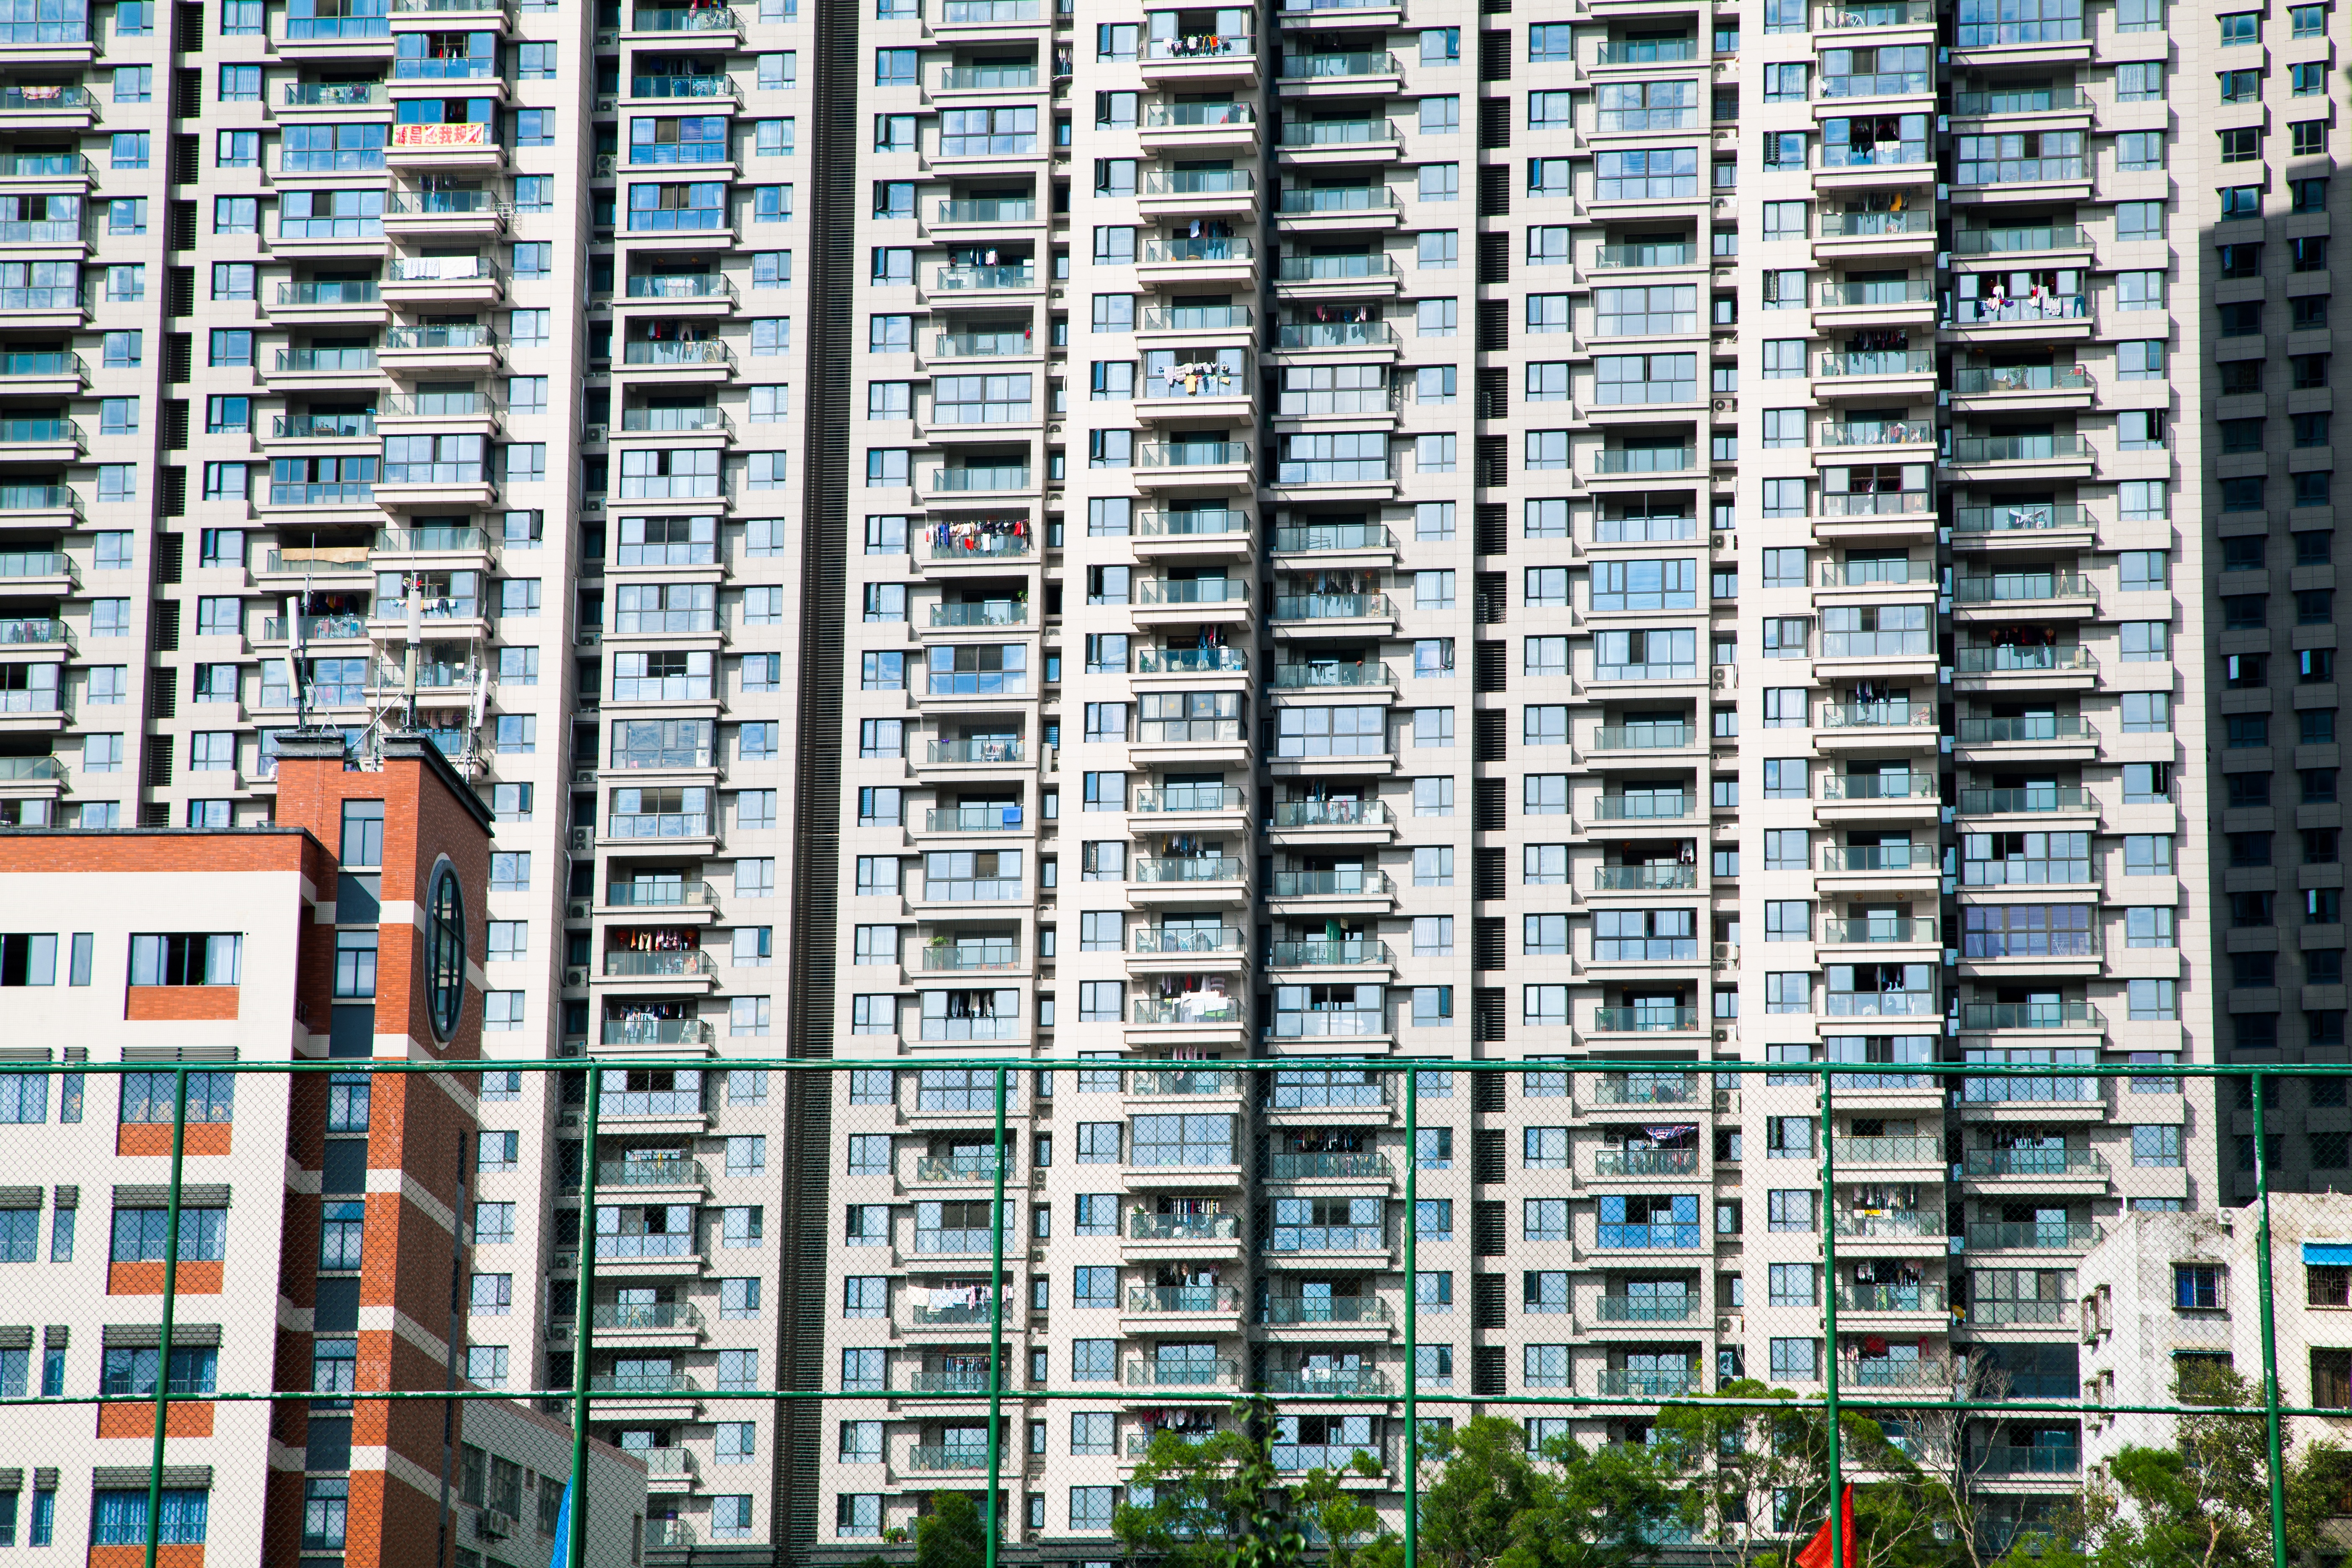
architecture, glass, building, city, skyscraper, cityscape, downtown, suburb, plaza, facade, apartment, tower block, windows, apartments, china, commercial building, metropolis, positive, condominium, neighbourhood, intensive, tall buildings, urban area, residential area, human settlement, metropolitan area, mixed use